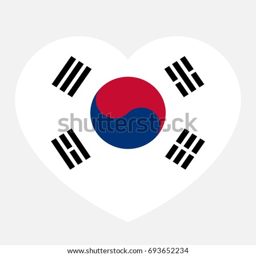
flag in the heart , vector illustration .